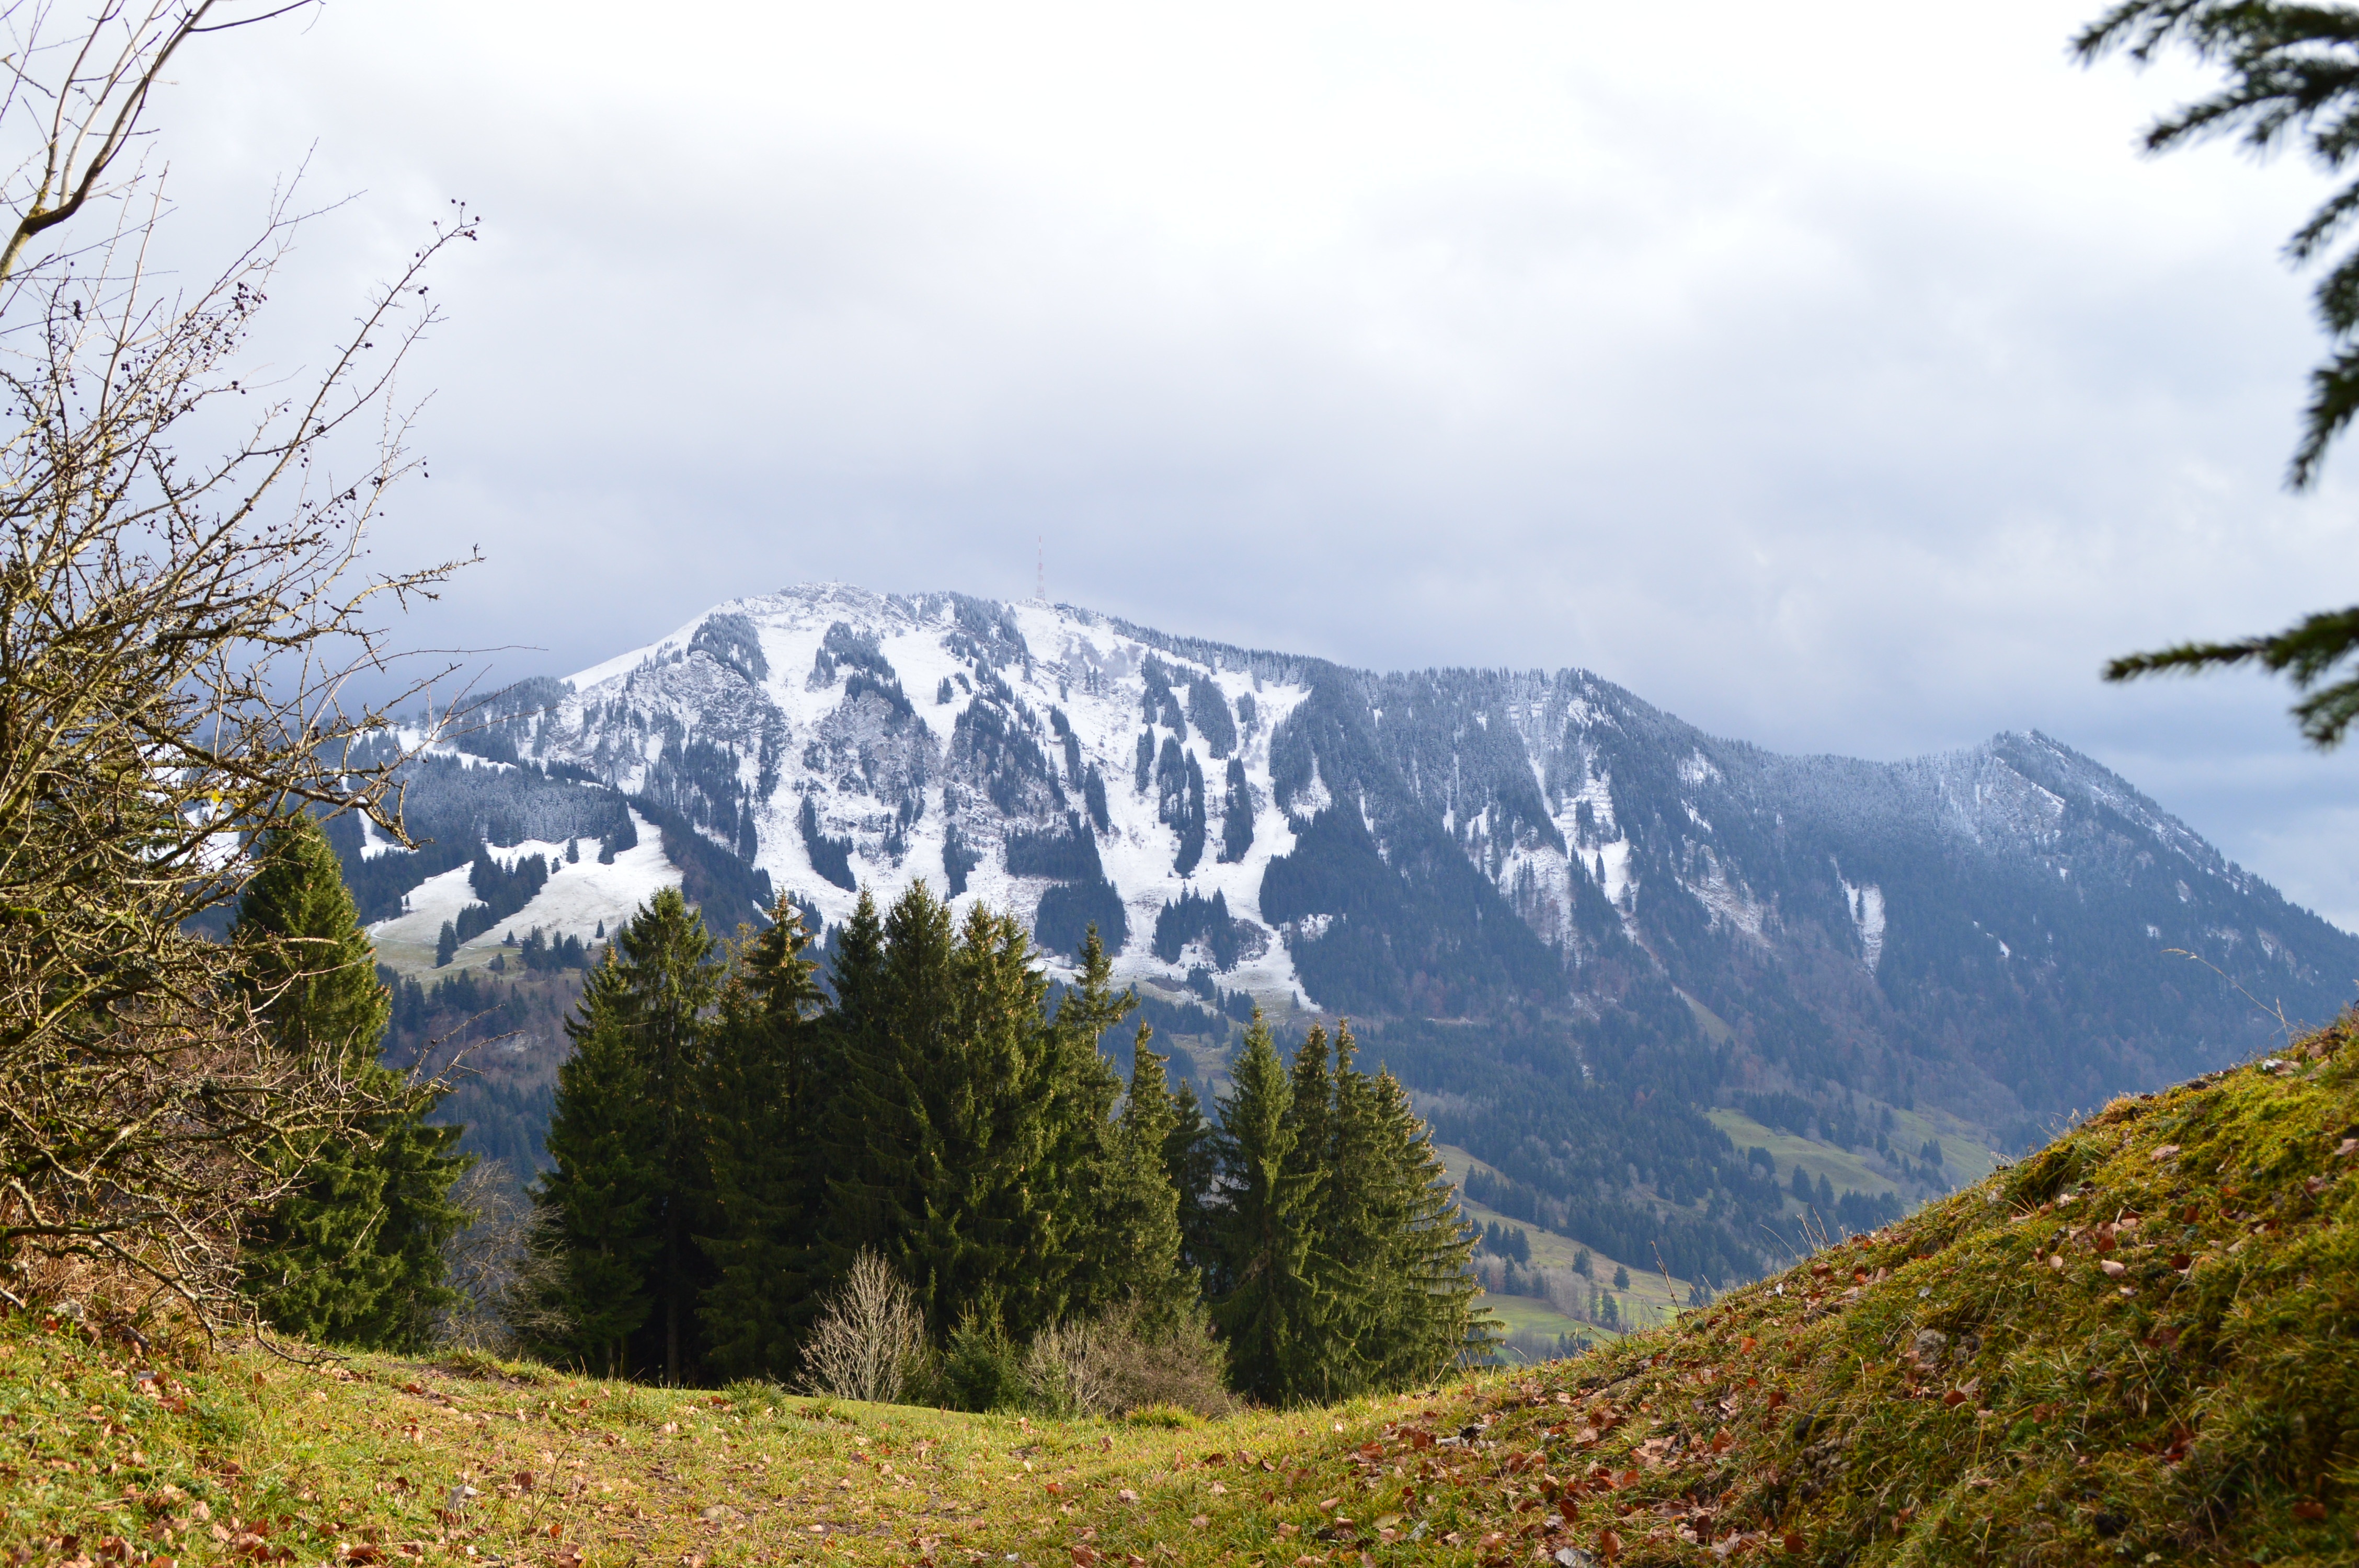
tree, nature, wilderness, walking, mountain, snow, trail, meadow, adventure, mountain range, autumn, season, ridge, mountains, alps, plateau, fell, landform, greened, mountain pass, geographical feature, mountainous landforms, allgau